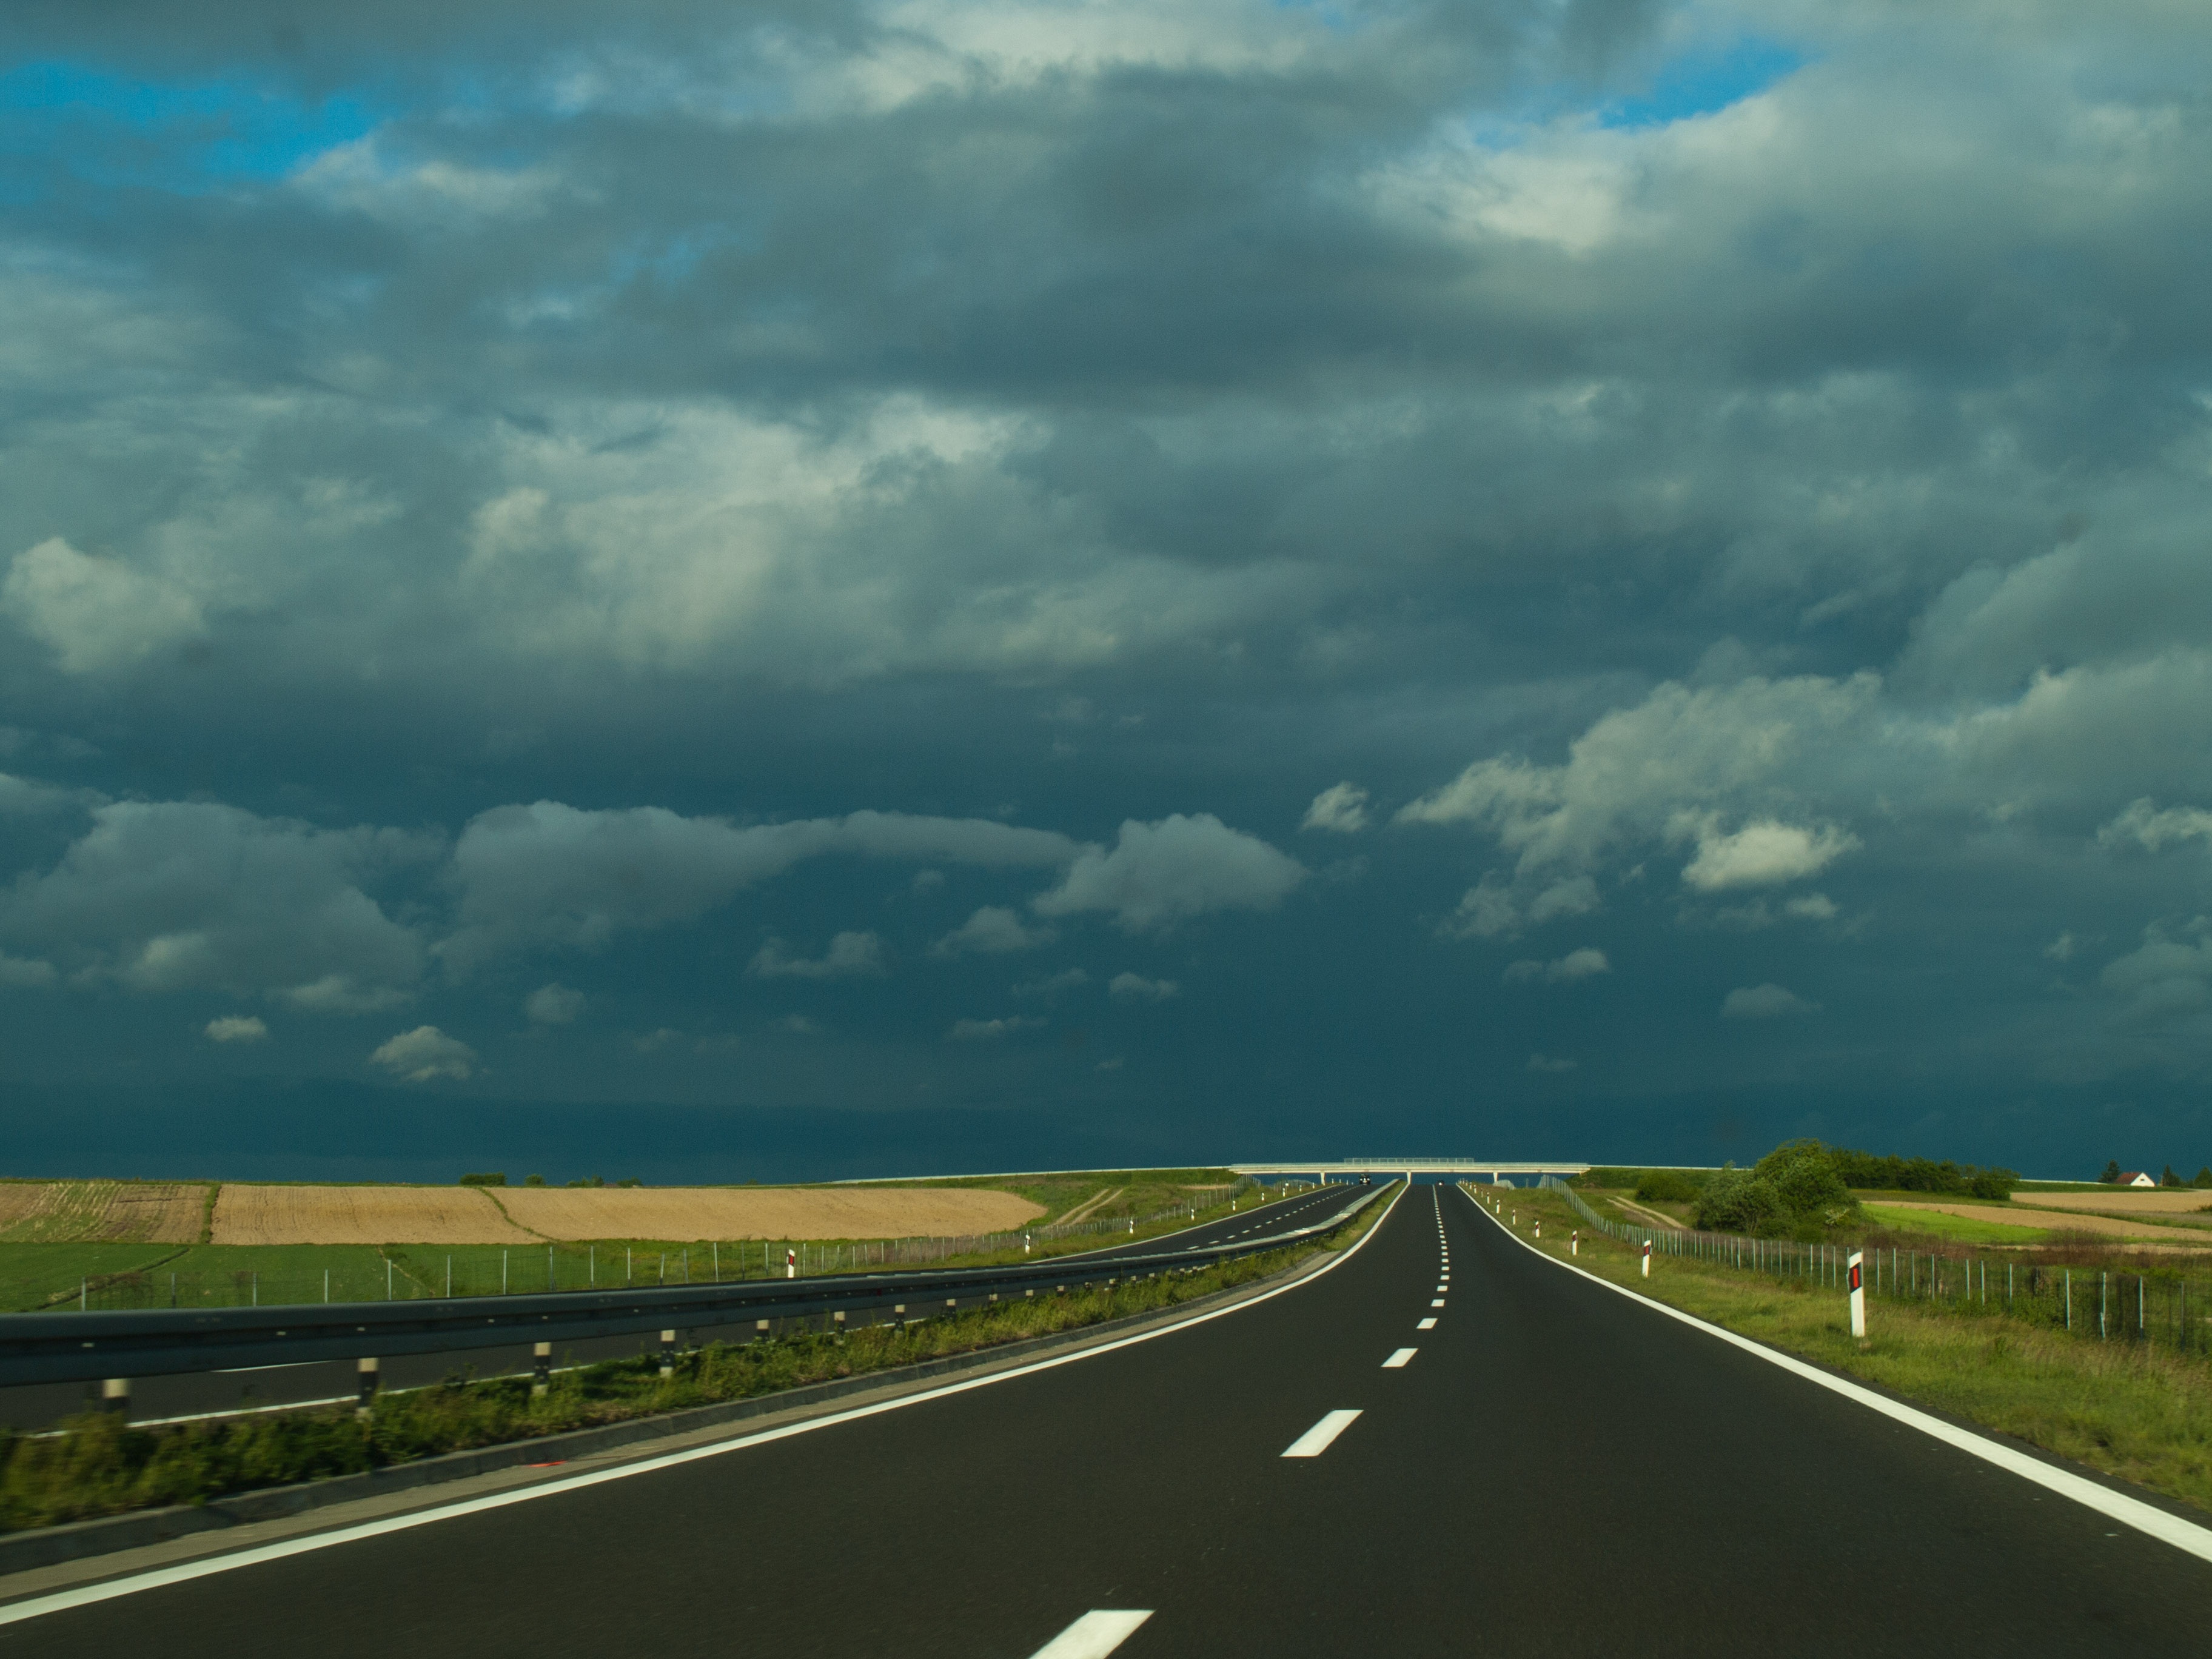
horizon, cloud, sky, road, field, prairie, highway, travel, transportation, transport, journey, trip, plain, infrastructure, traveling, voyage, motorway, empty road, meteorological phenomenon, controlled access highway